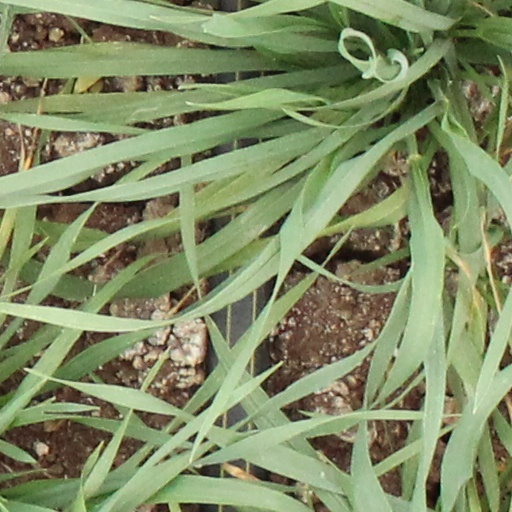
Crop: wheat